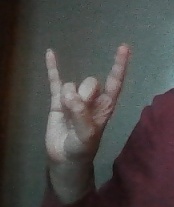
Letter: la